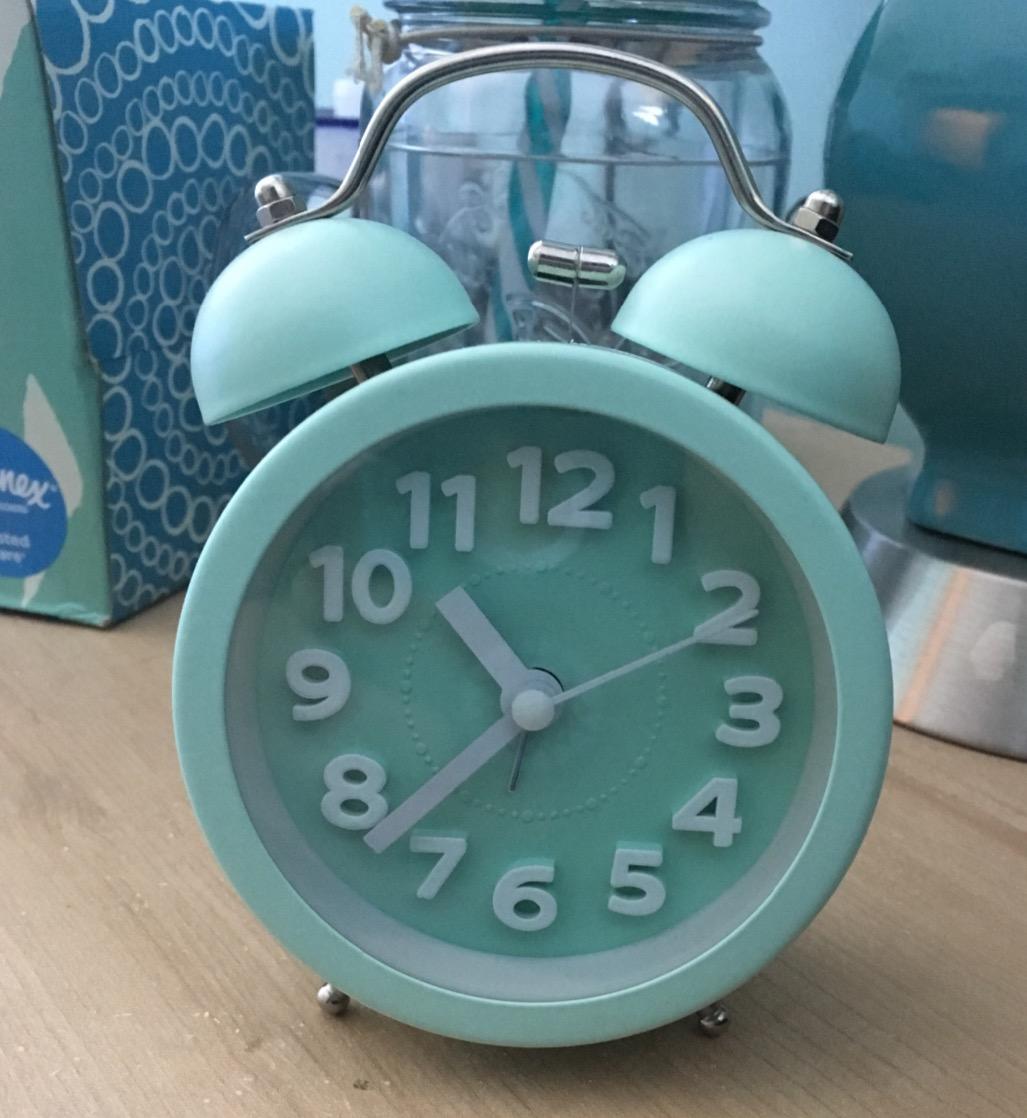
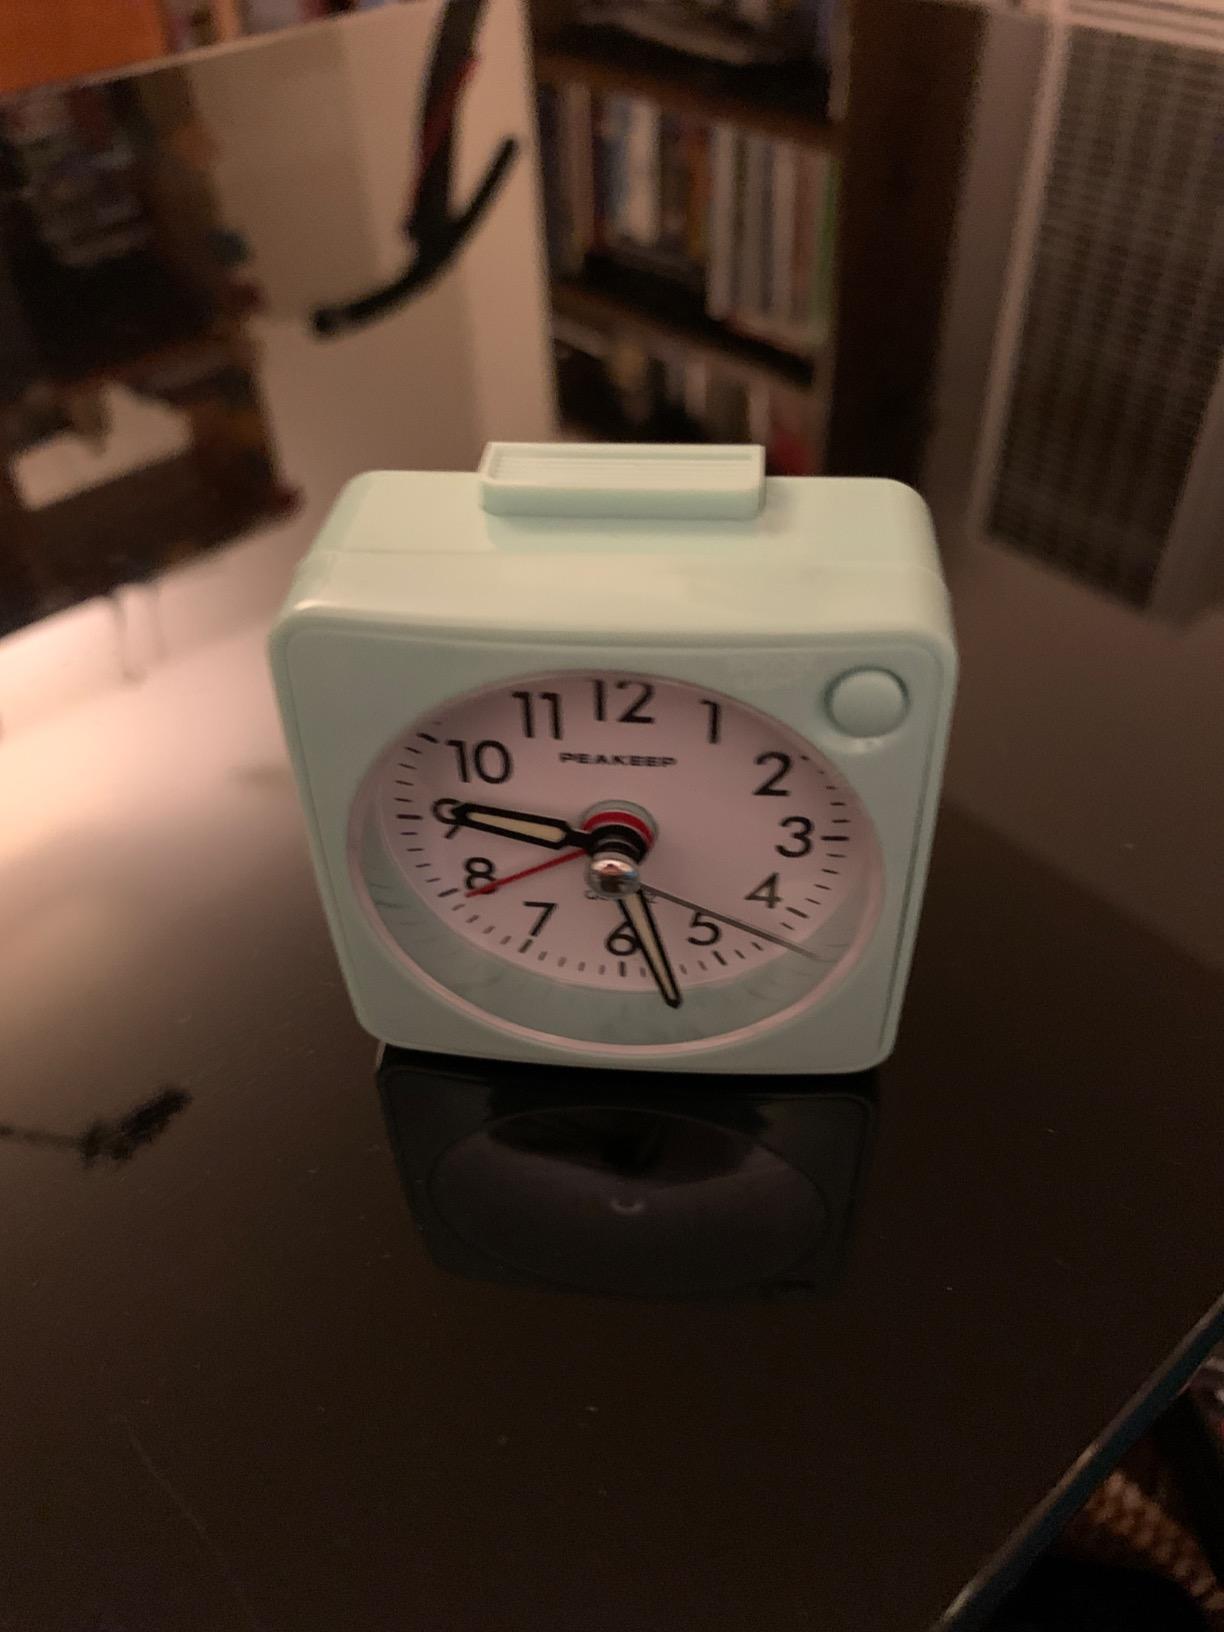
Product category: clock
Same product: no